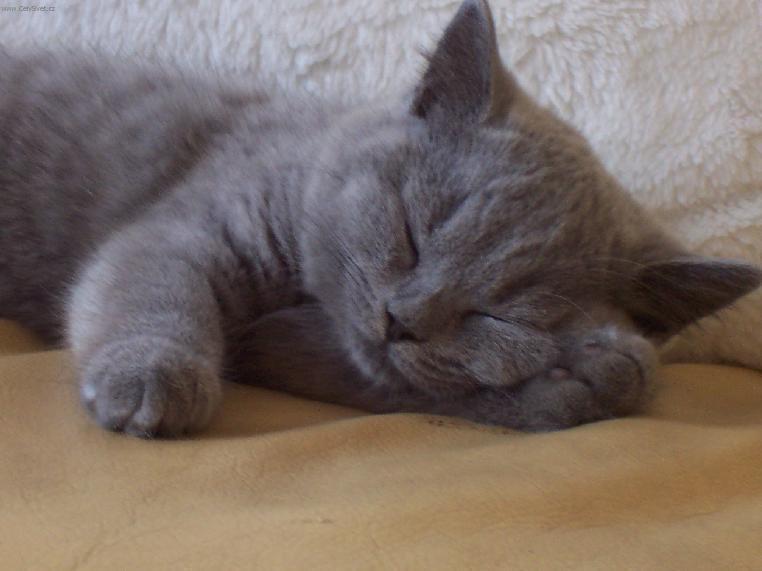
British Shorthair